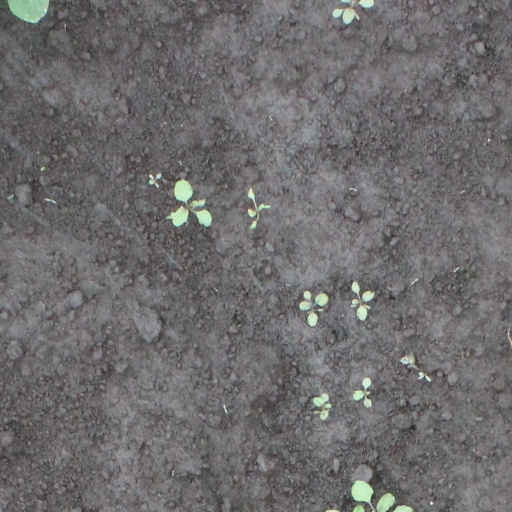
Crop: soybean